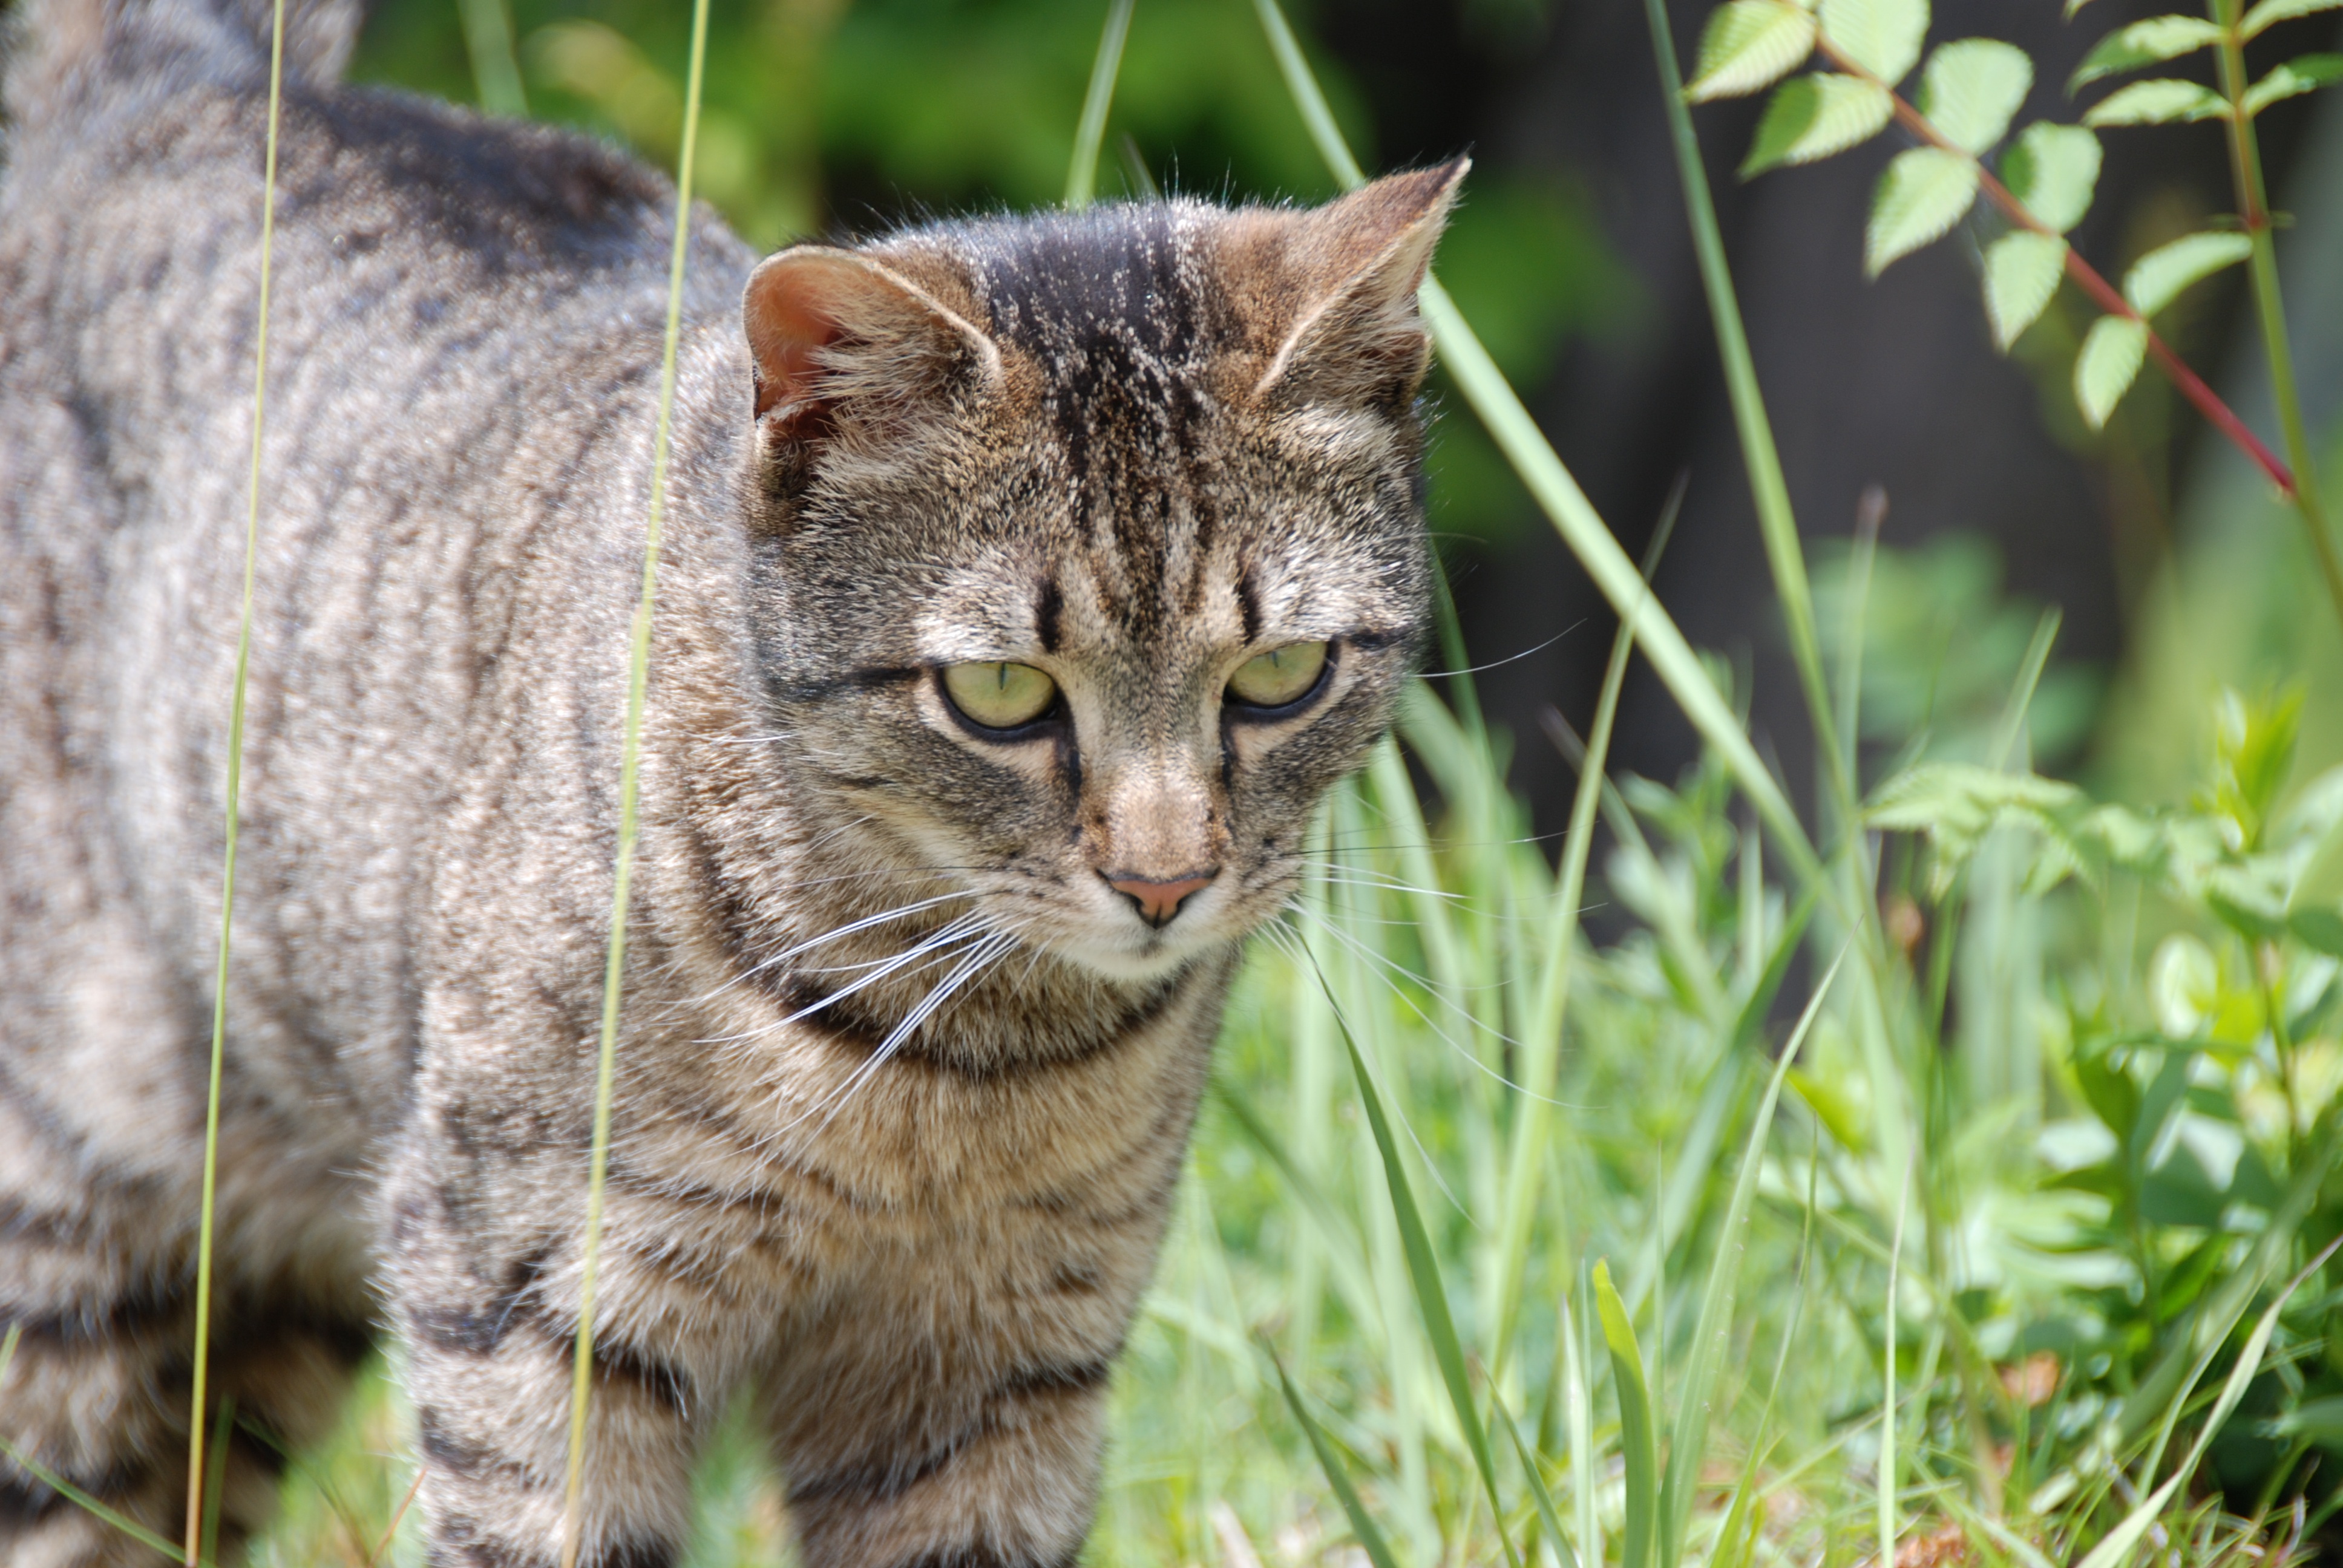
grass, wildlife, cat, mammal, fauna, whiskers, grey, vertebrate, curious, bobcat, mackerel, tabby cat, european shorthair, wild cat, small to medium sized cats, cat like mammal, domestic short haired cat, pixie bob, rusty spotted cat